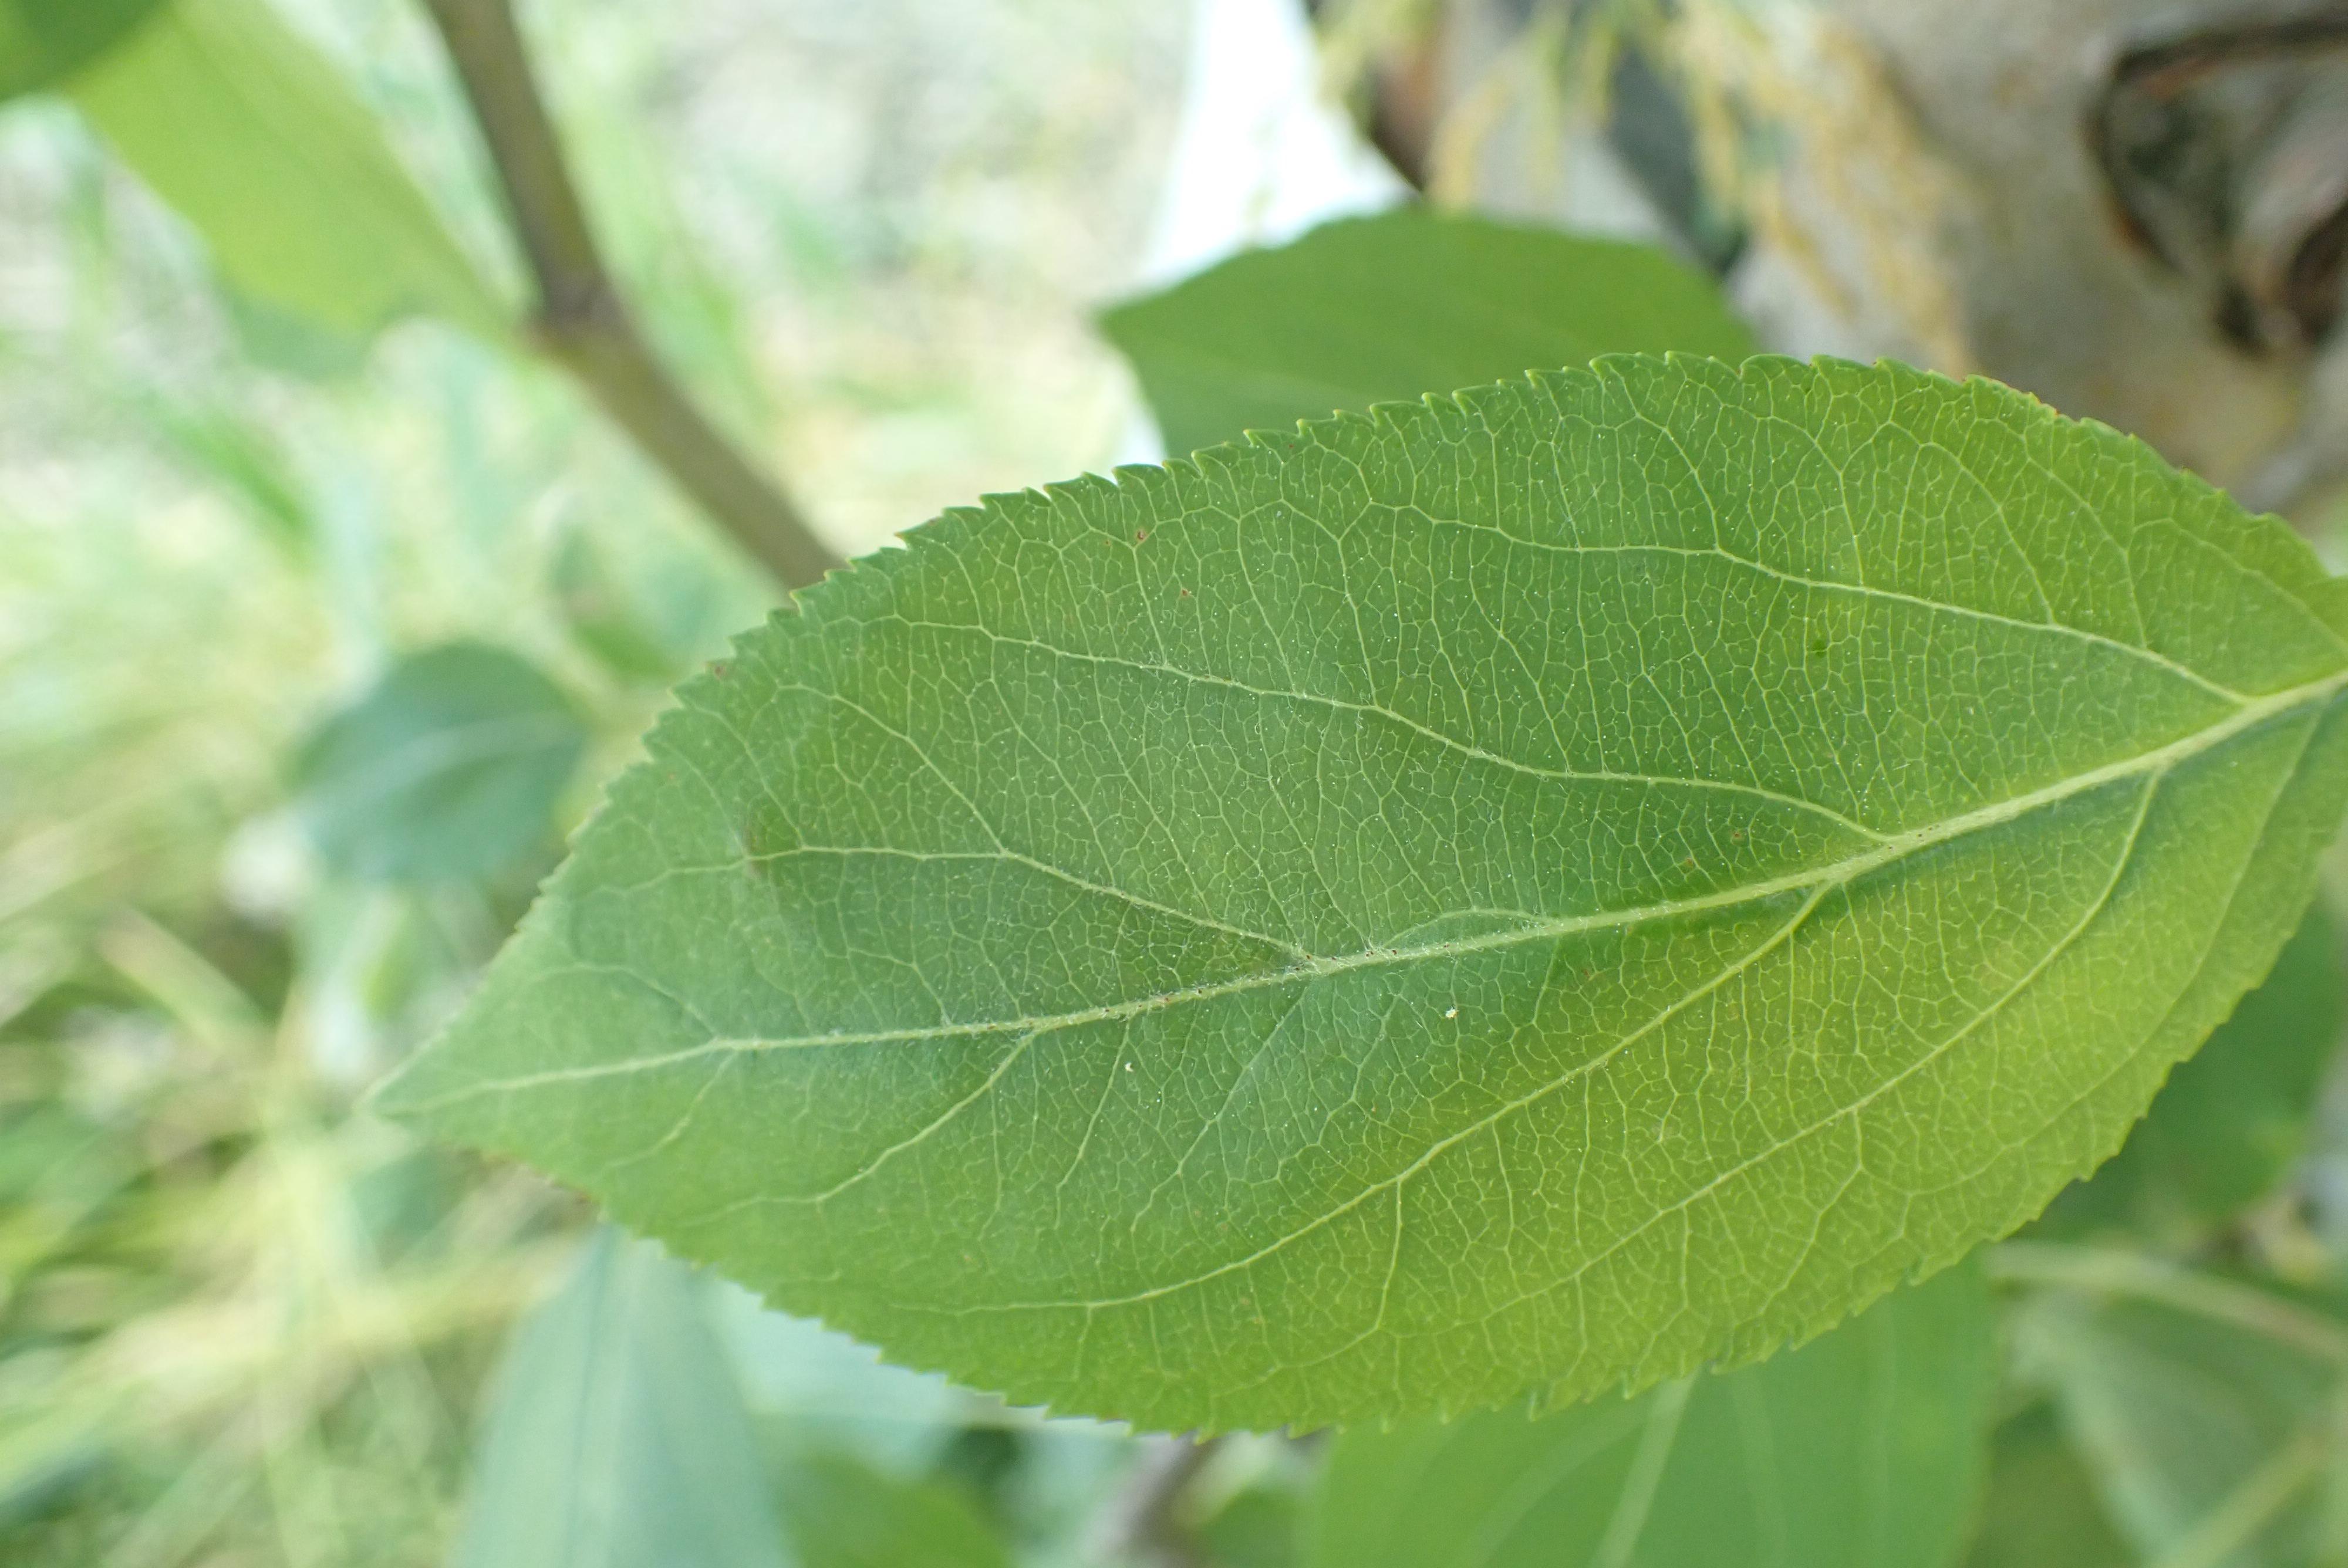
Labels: healthy